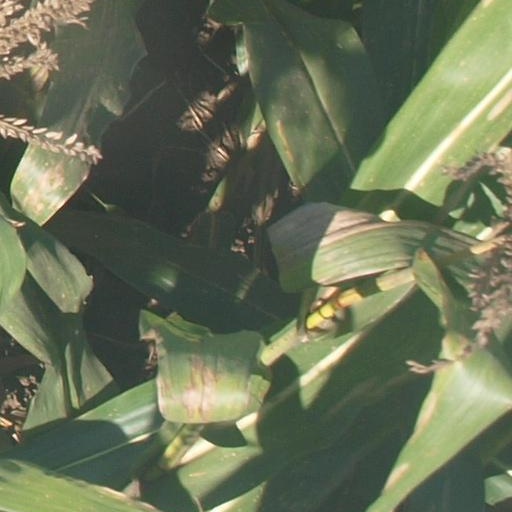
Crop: maize; corn